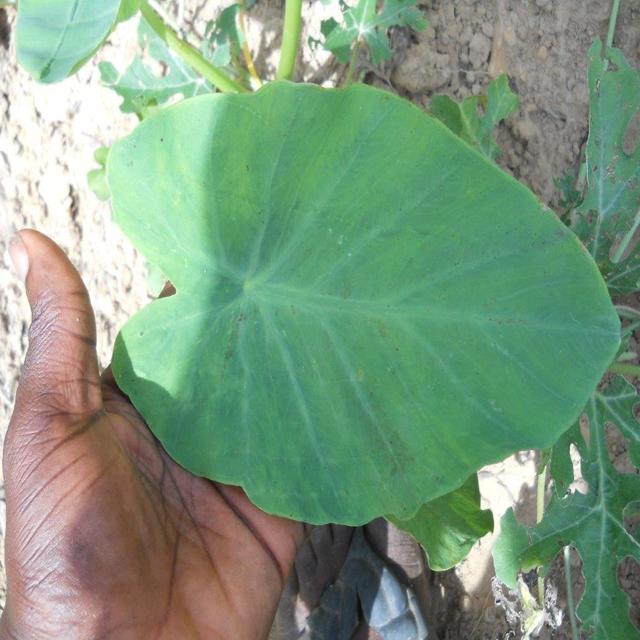
Label: Healthy